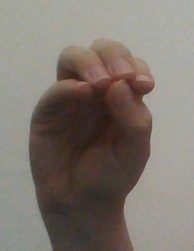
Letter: ha